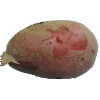
Label: red_potato